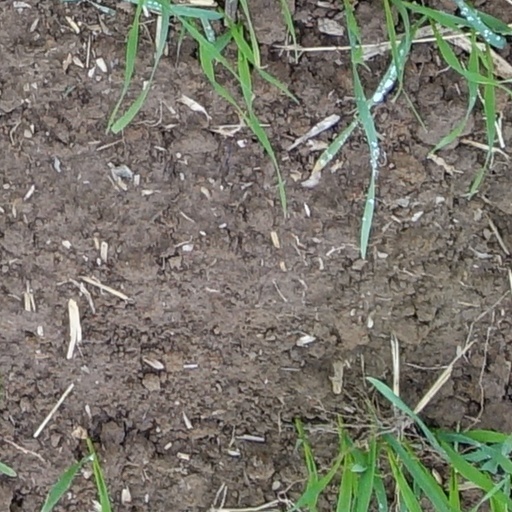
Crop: wheat